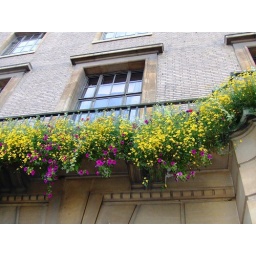
flowers by the window of a house down the street of the b&amp;amp;b